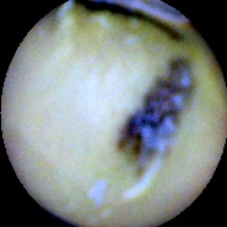
Label: Broken